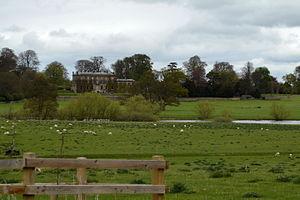
Richard Shuttleworth de Gawthorpe Hall, Lancashire et Forcett Hall, Yorkshire est un homme politique conservateur anglais qui siège à la Chambre des communes anglaise pendant 44 ans de 1705 à 1749. Il est considéré comme fantaisiste car il refuse à plusieurs reprises de soutenir son parti.